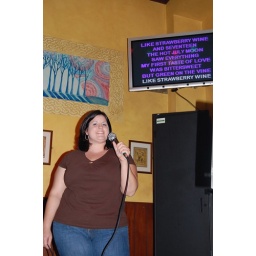
A week spent at our rented beach house in Sandbridge.